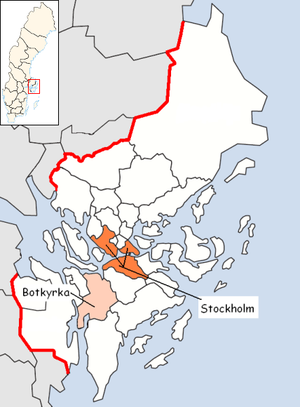
La commune de Botkyrka est une commune suédoise du comté de Stockholm. 89 142 personnes y vivent. Son chef-lieu se situe à Tumba. La majeure partie de la commune fait partie de l'agglomération de Stockholm.